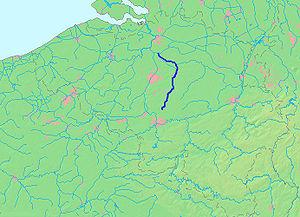
Le bassin hydrographique ou bassin versant de l'Escaut est le territoire de France, de Belgique et des Pays-Bas qui est irrigué par l'Escaut. Conformément à la Directive cadre sur l'eau, il est réparti en districts hydrographiques qui sont des unités de cohérences pour la gestion des bassins versants, reprises dans l'Accord de l'Escaut de Gand du 3 décembre 2002.
La Dyle est une rivière de Belgique et un affluent du Rupel, appartenant au bassin versant de l'Escaut.